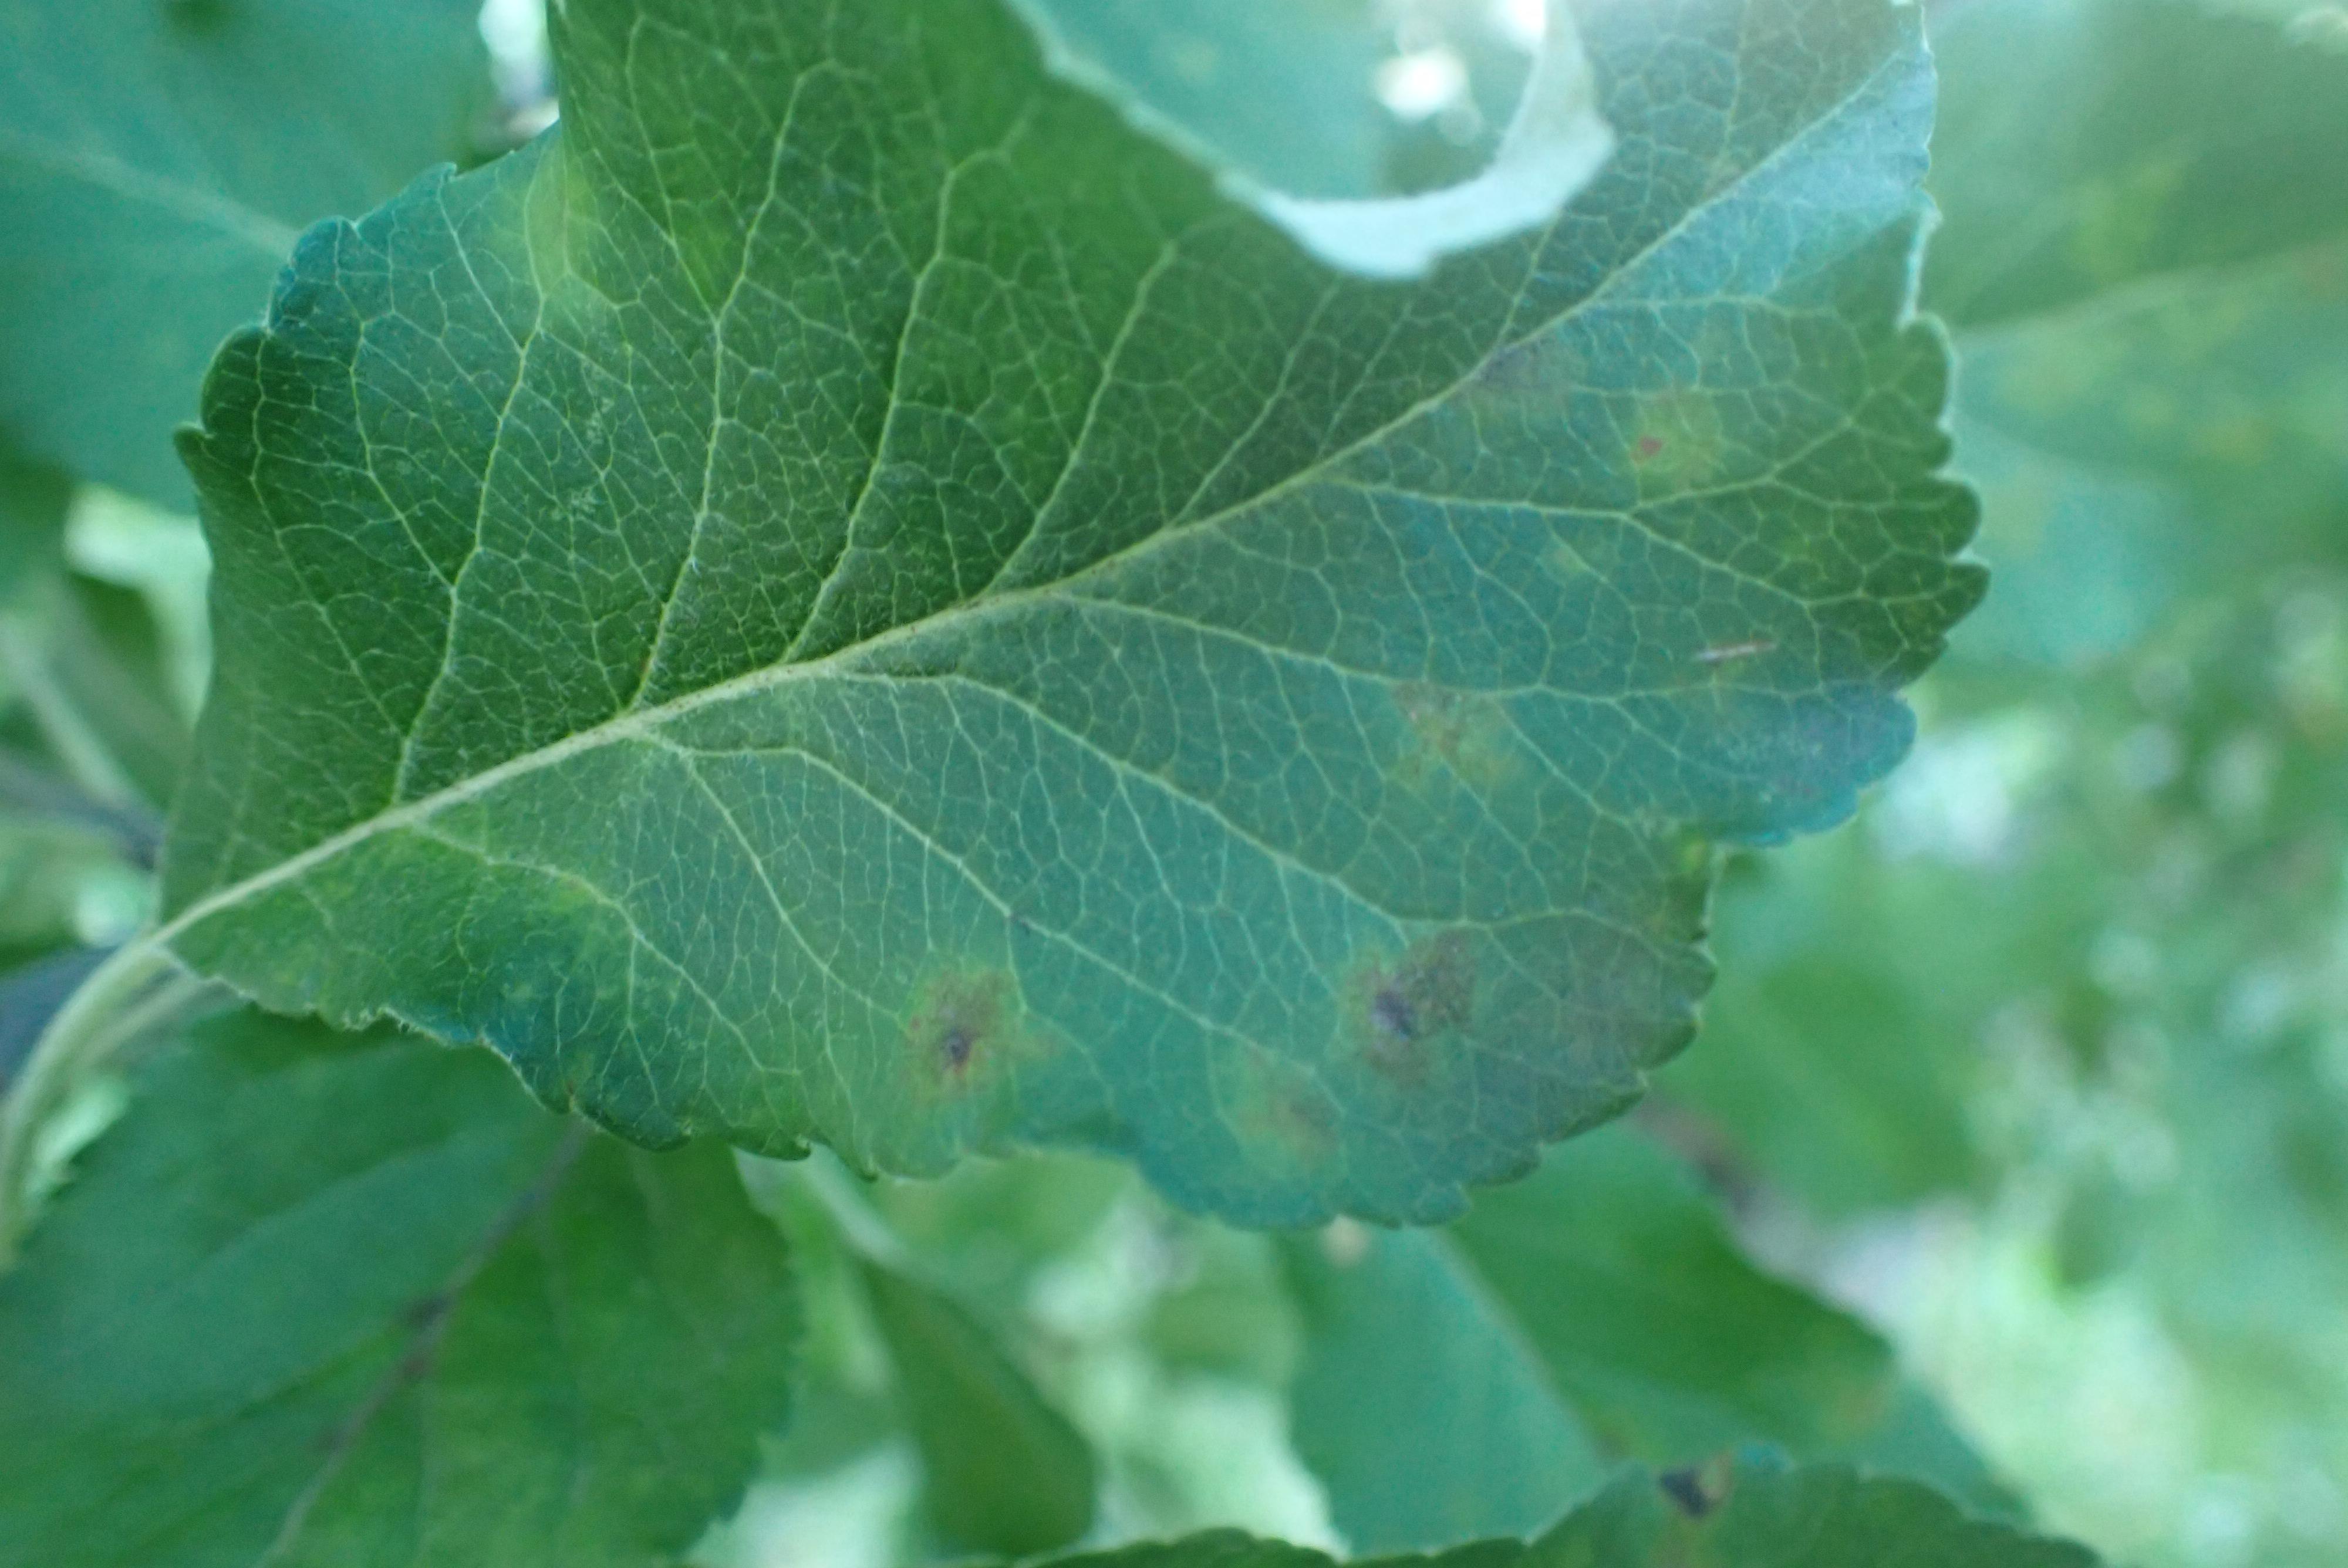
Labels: scab